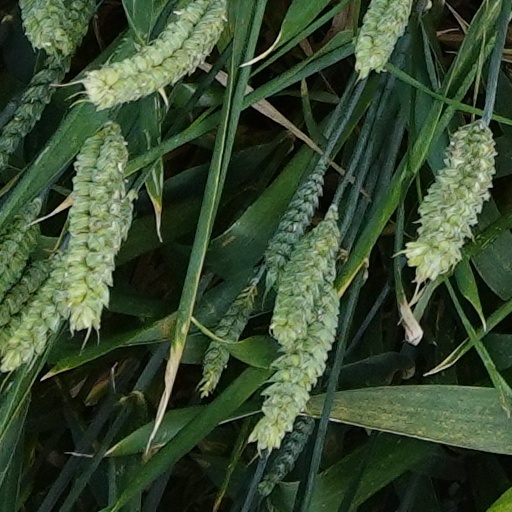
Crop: wheat